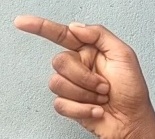
ASL sign: G